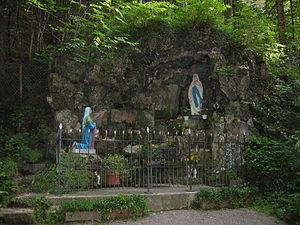
Après les apparitions de Lourdes, de très nombreuses répliques de la grotte de Lourdes sont réalisées, jusqu'en 1914. Ce n'est évidemment pas une date butoir. Après cette date, le nombre de copies de la grotte continue toujours d'évoluer. En 2015, un auteur a répertorié en France plus de 765 sites, et dans le reste du monde 321 copies de la grotte.